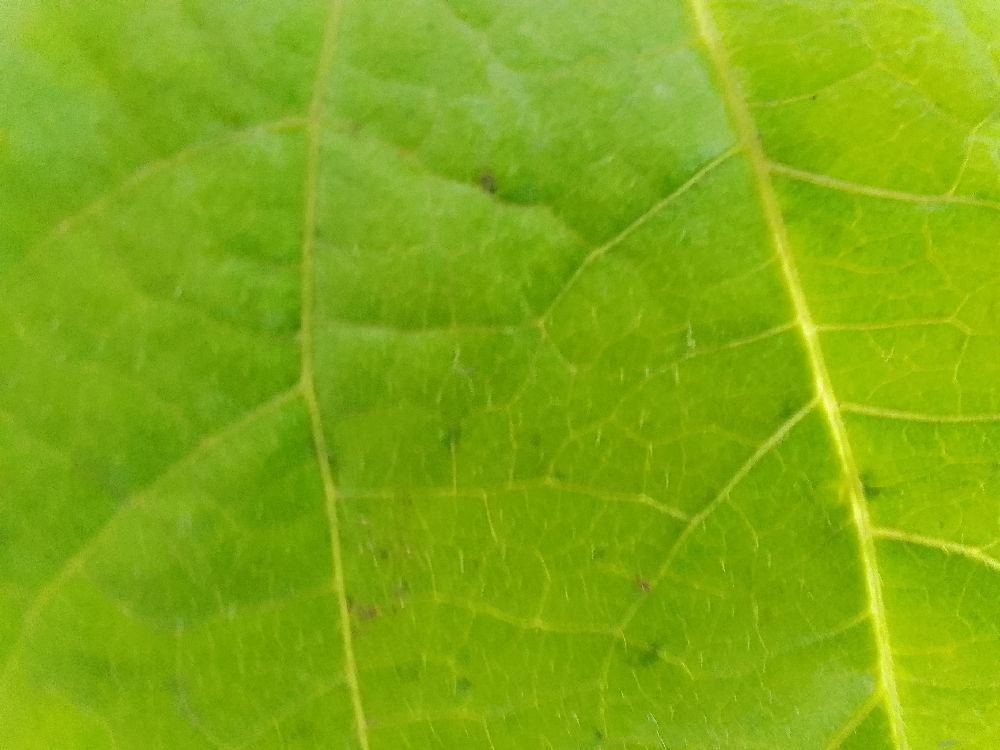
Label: healthy